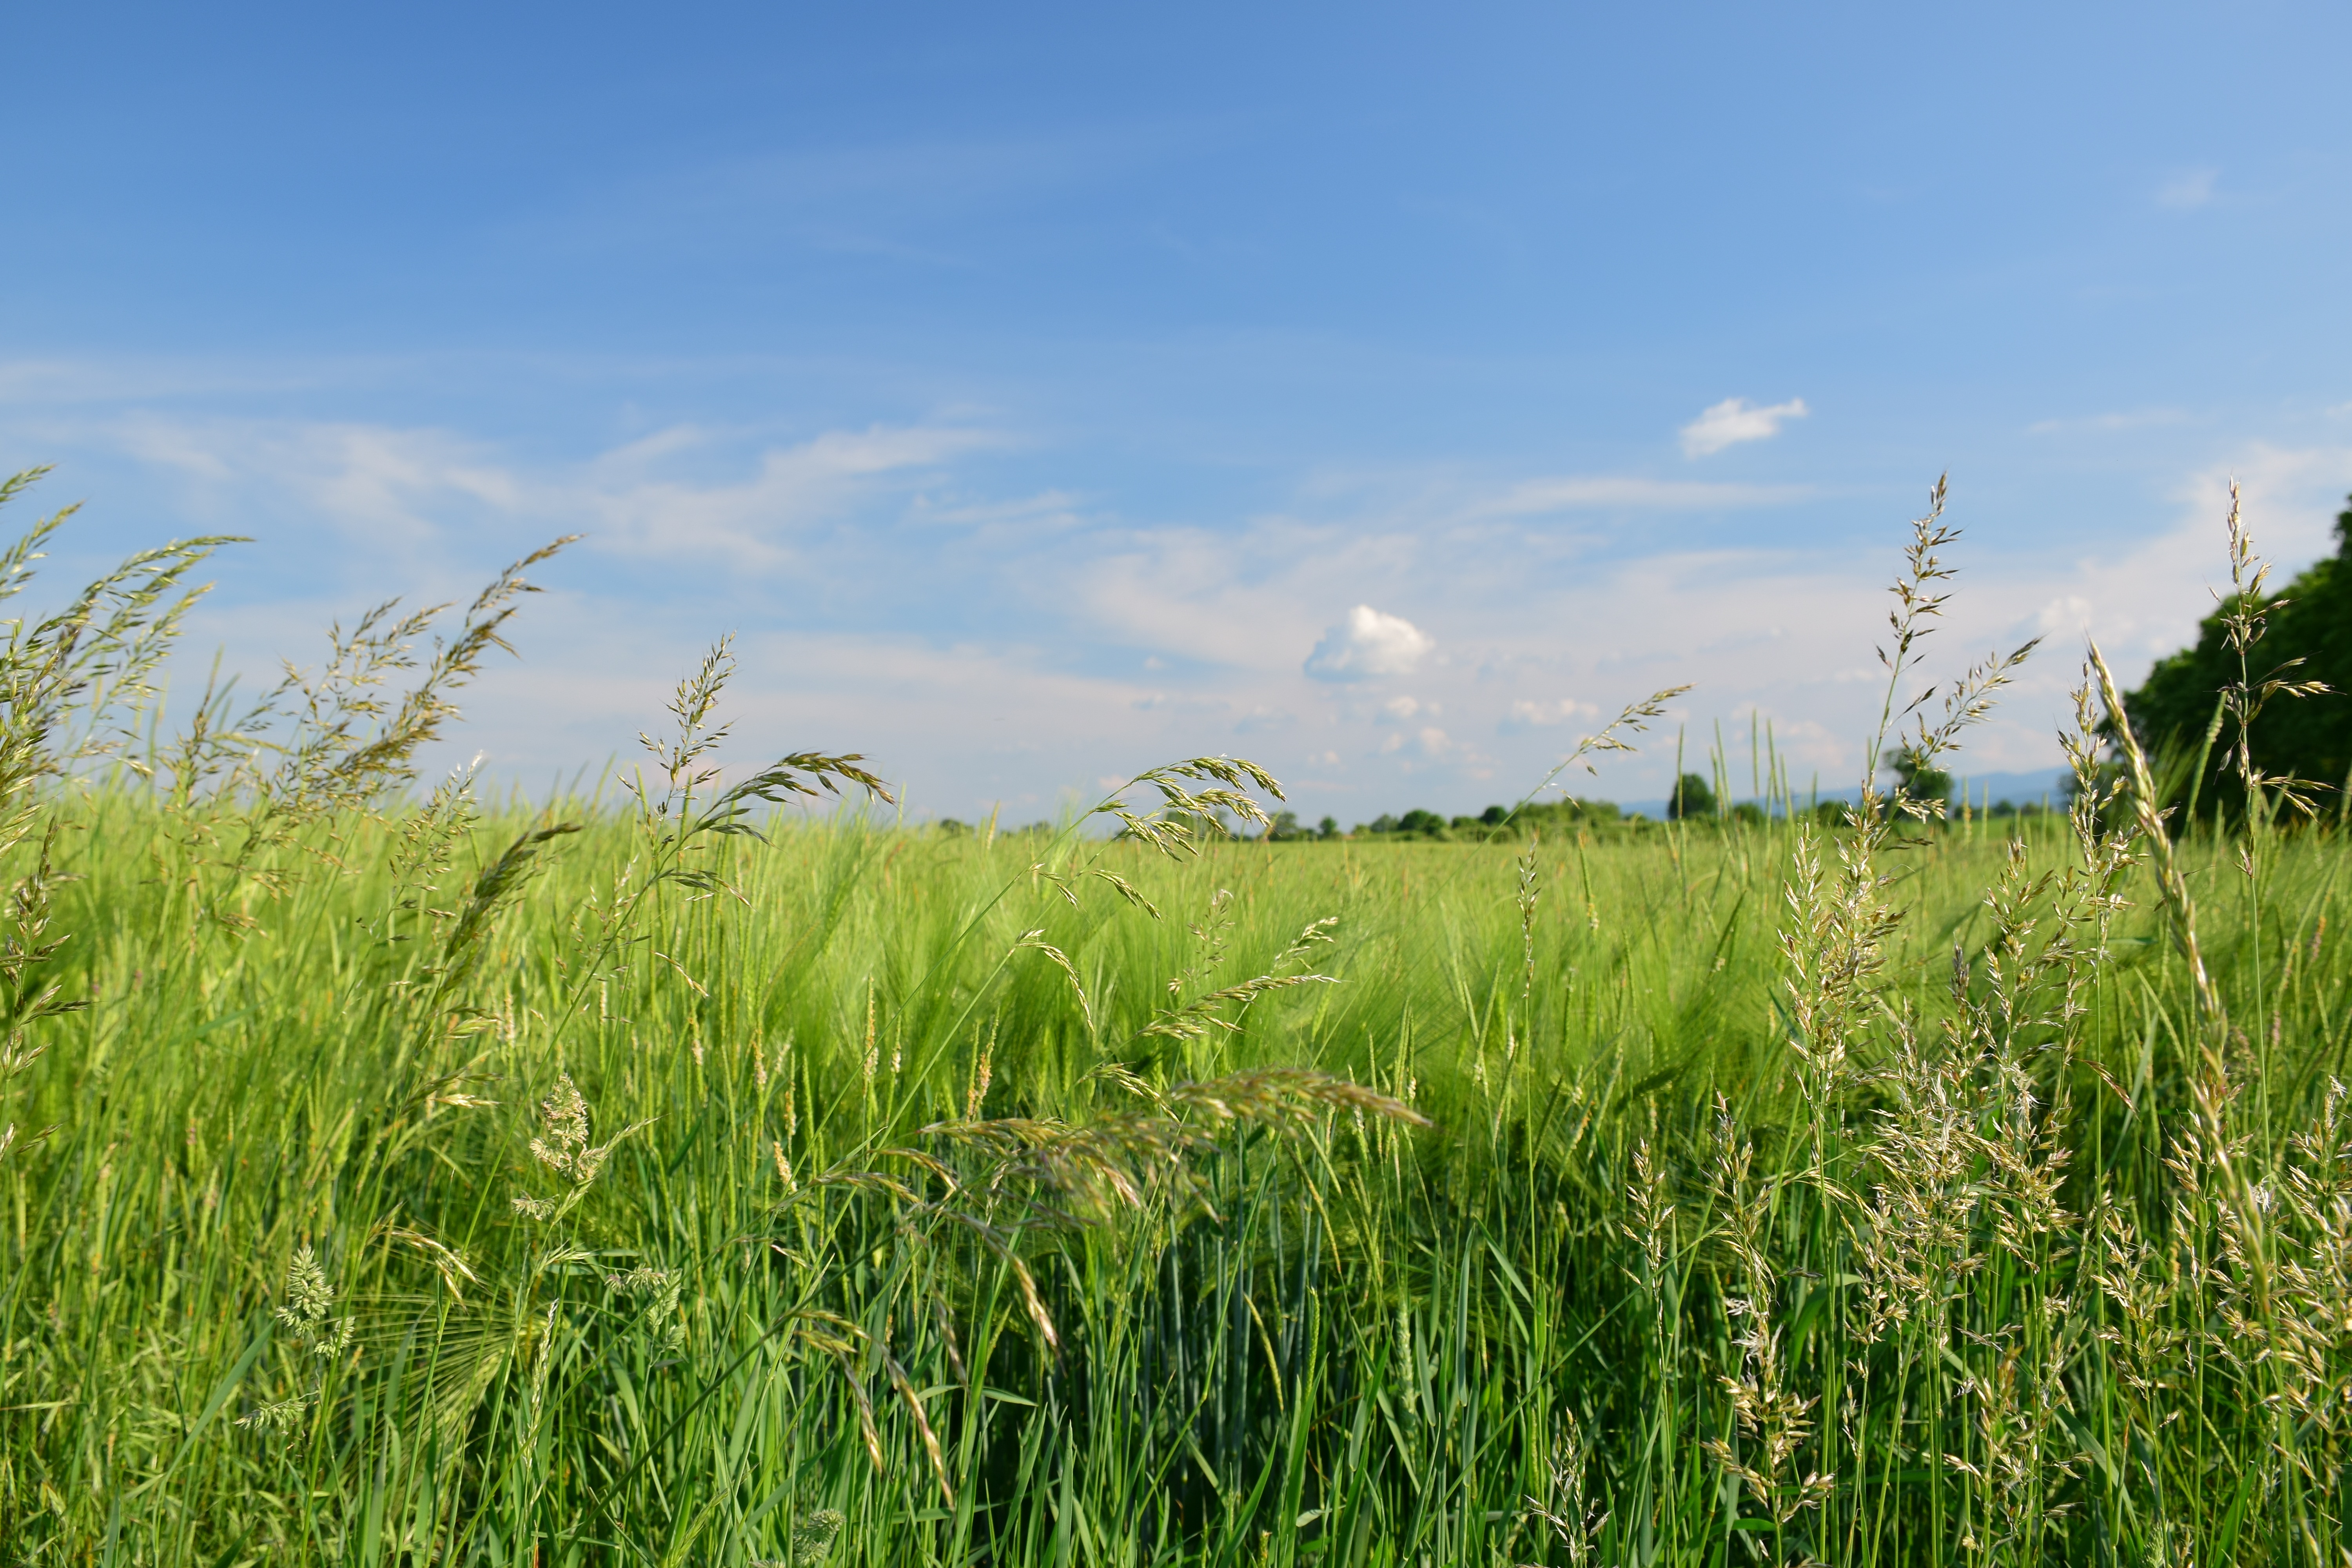
landscape, grass, marsh, sky, field, lawn, meadow, prairie, spring, green, crop, scenic, pasture, blue, agriculture, plain, clouds, grassland, vision, wetland, habitat, mood, ecosystem, distant, steppe, rural area, bluegrass, paddy field, natural environment, geographical feature, grass family